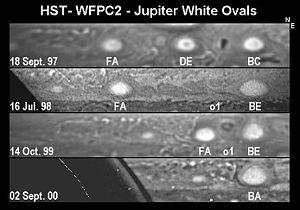
L'ovale BA est le deuxième plus grand vortex anticyclonique de Jupiter, après la Grande tache rouge, dont il est l'équivalent pour les latitudes tempérées sud de la planète. Il partage en effet la totalité des caractéristiques physiques de cette dernière : en rotation anti-horaire, brillant dans la bande d'absorption du méthane à 890 nm, et de teinte orangée.
L’atmosphère de Jupiter est la plus importante des atmosphères des planètes du système solaire. Elle est composée principalement de d'hydrogène et d'hélium ; les autres composants chimiques sont présents seulement en petite quantité, dont le méthane, l'ammoniac, le sulfure d'hydrogène et l'eau. Ce dernier composant n'a pas été observé directement mais il se trouverait dans les profondeurs de l'atmosphère. Il y a environ trois fois plus d'oxygène, d'azote, de soufre et de gaz nobles dans l'atmosphère jovienne que dans le Soleil.